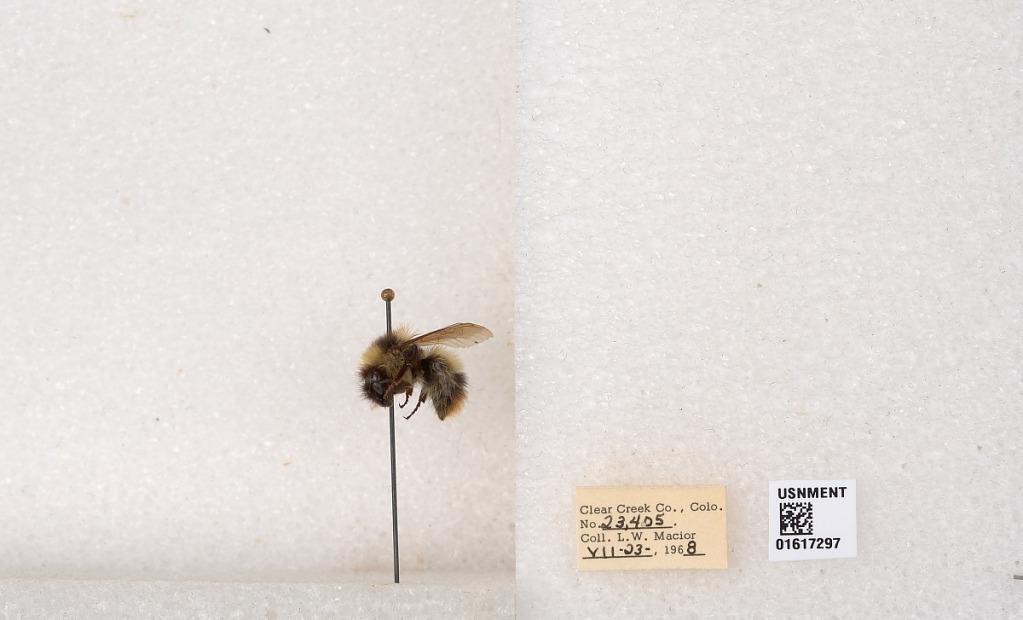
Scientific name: Bombus kirbyellus
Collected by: L. Macior
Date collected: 1968-7-23
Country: United States
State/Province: Colorado
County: Clear Creek
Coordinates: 39.6891, -105.644